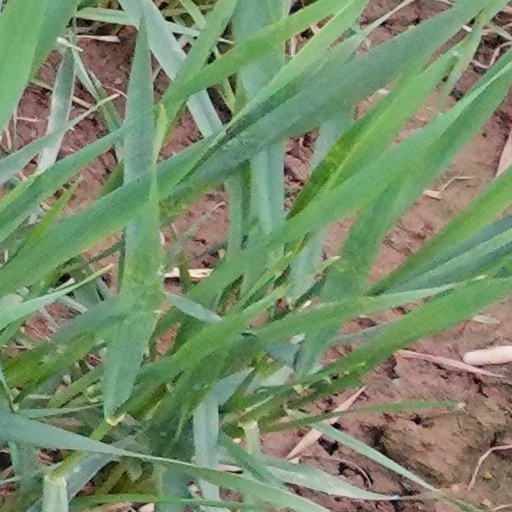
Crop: wheat